Naumburg Cathedral and the High Medieval Cultural Landscape of the Rivers Saale and Unstrut

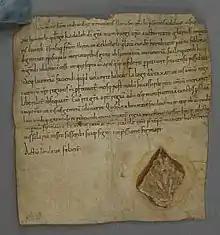
Certificate Naumburg

In 1033, another highly unusual event for this time took place: On the initiative of the bishop Kadeloh of Memleben, Emperor Conrad II granted the merchants of Kleinjena, who moved to Naumburg free trade and the heritable, interest-free ownership of their enclosed domicile. It is the earliest dated written document from 13 July 1033, that marked the Nuvemburg to the powerful market and merchant settlement in Naumburg.